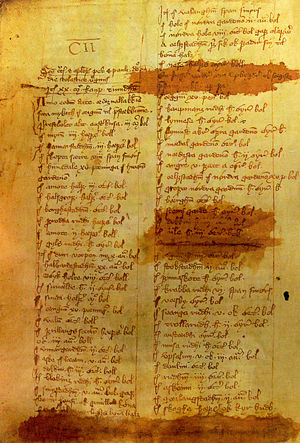
Biskop Eysteins jordebok
En side af bogen som gælder Eidsvoll sogn.
Biskop Eysteins jordebok eller Den røde bok er en vigtig informationskilde om kirkelige indtægter og jordejendomsforhold på Østlandet i middelalderen. Manuskriptet til jordebogen skal være fra omkring år 1390, og er skrevet af eller for Eystein Aslaksson, biskop i Oslo og korsbror ved Hallvardskatedralen i Oslo. Jordebogen opbevares nå i Riksarkivet. Den består, som den er bevaret, af 205 blade. Navnet Rødeboken kommer af, at bogen tidligere havde røde permer.